Richard Sandbrook

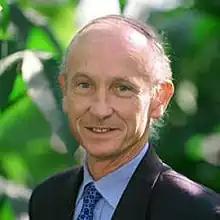
Richard Sandbrook

John Richard Sandbrook OBE (13 August 1946 – 11 December 2005) was a co-founder of Friends of the Earth UK serving as Managing Director from 1974 to 1976, and Director of the International Institute for Environment and Development from 1989 to 1999.